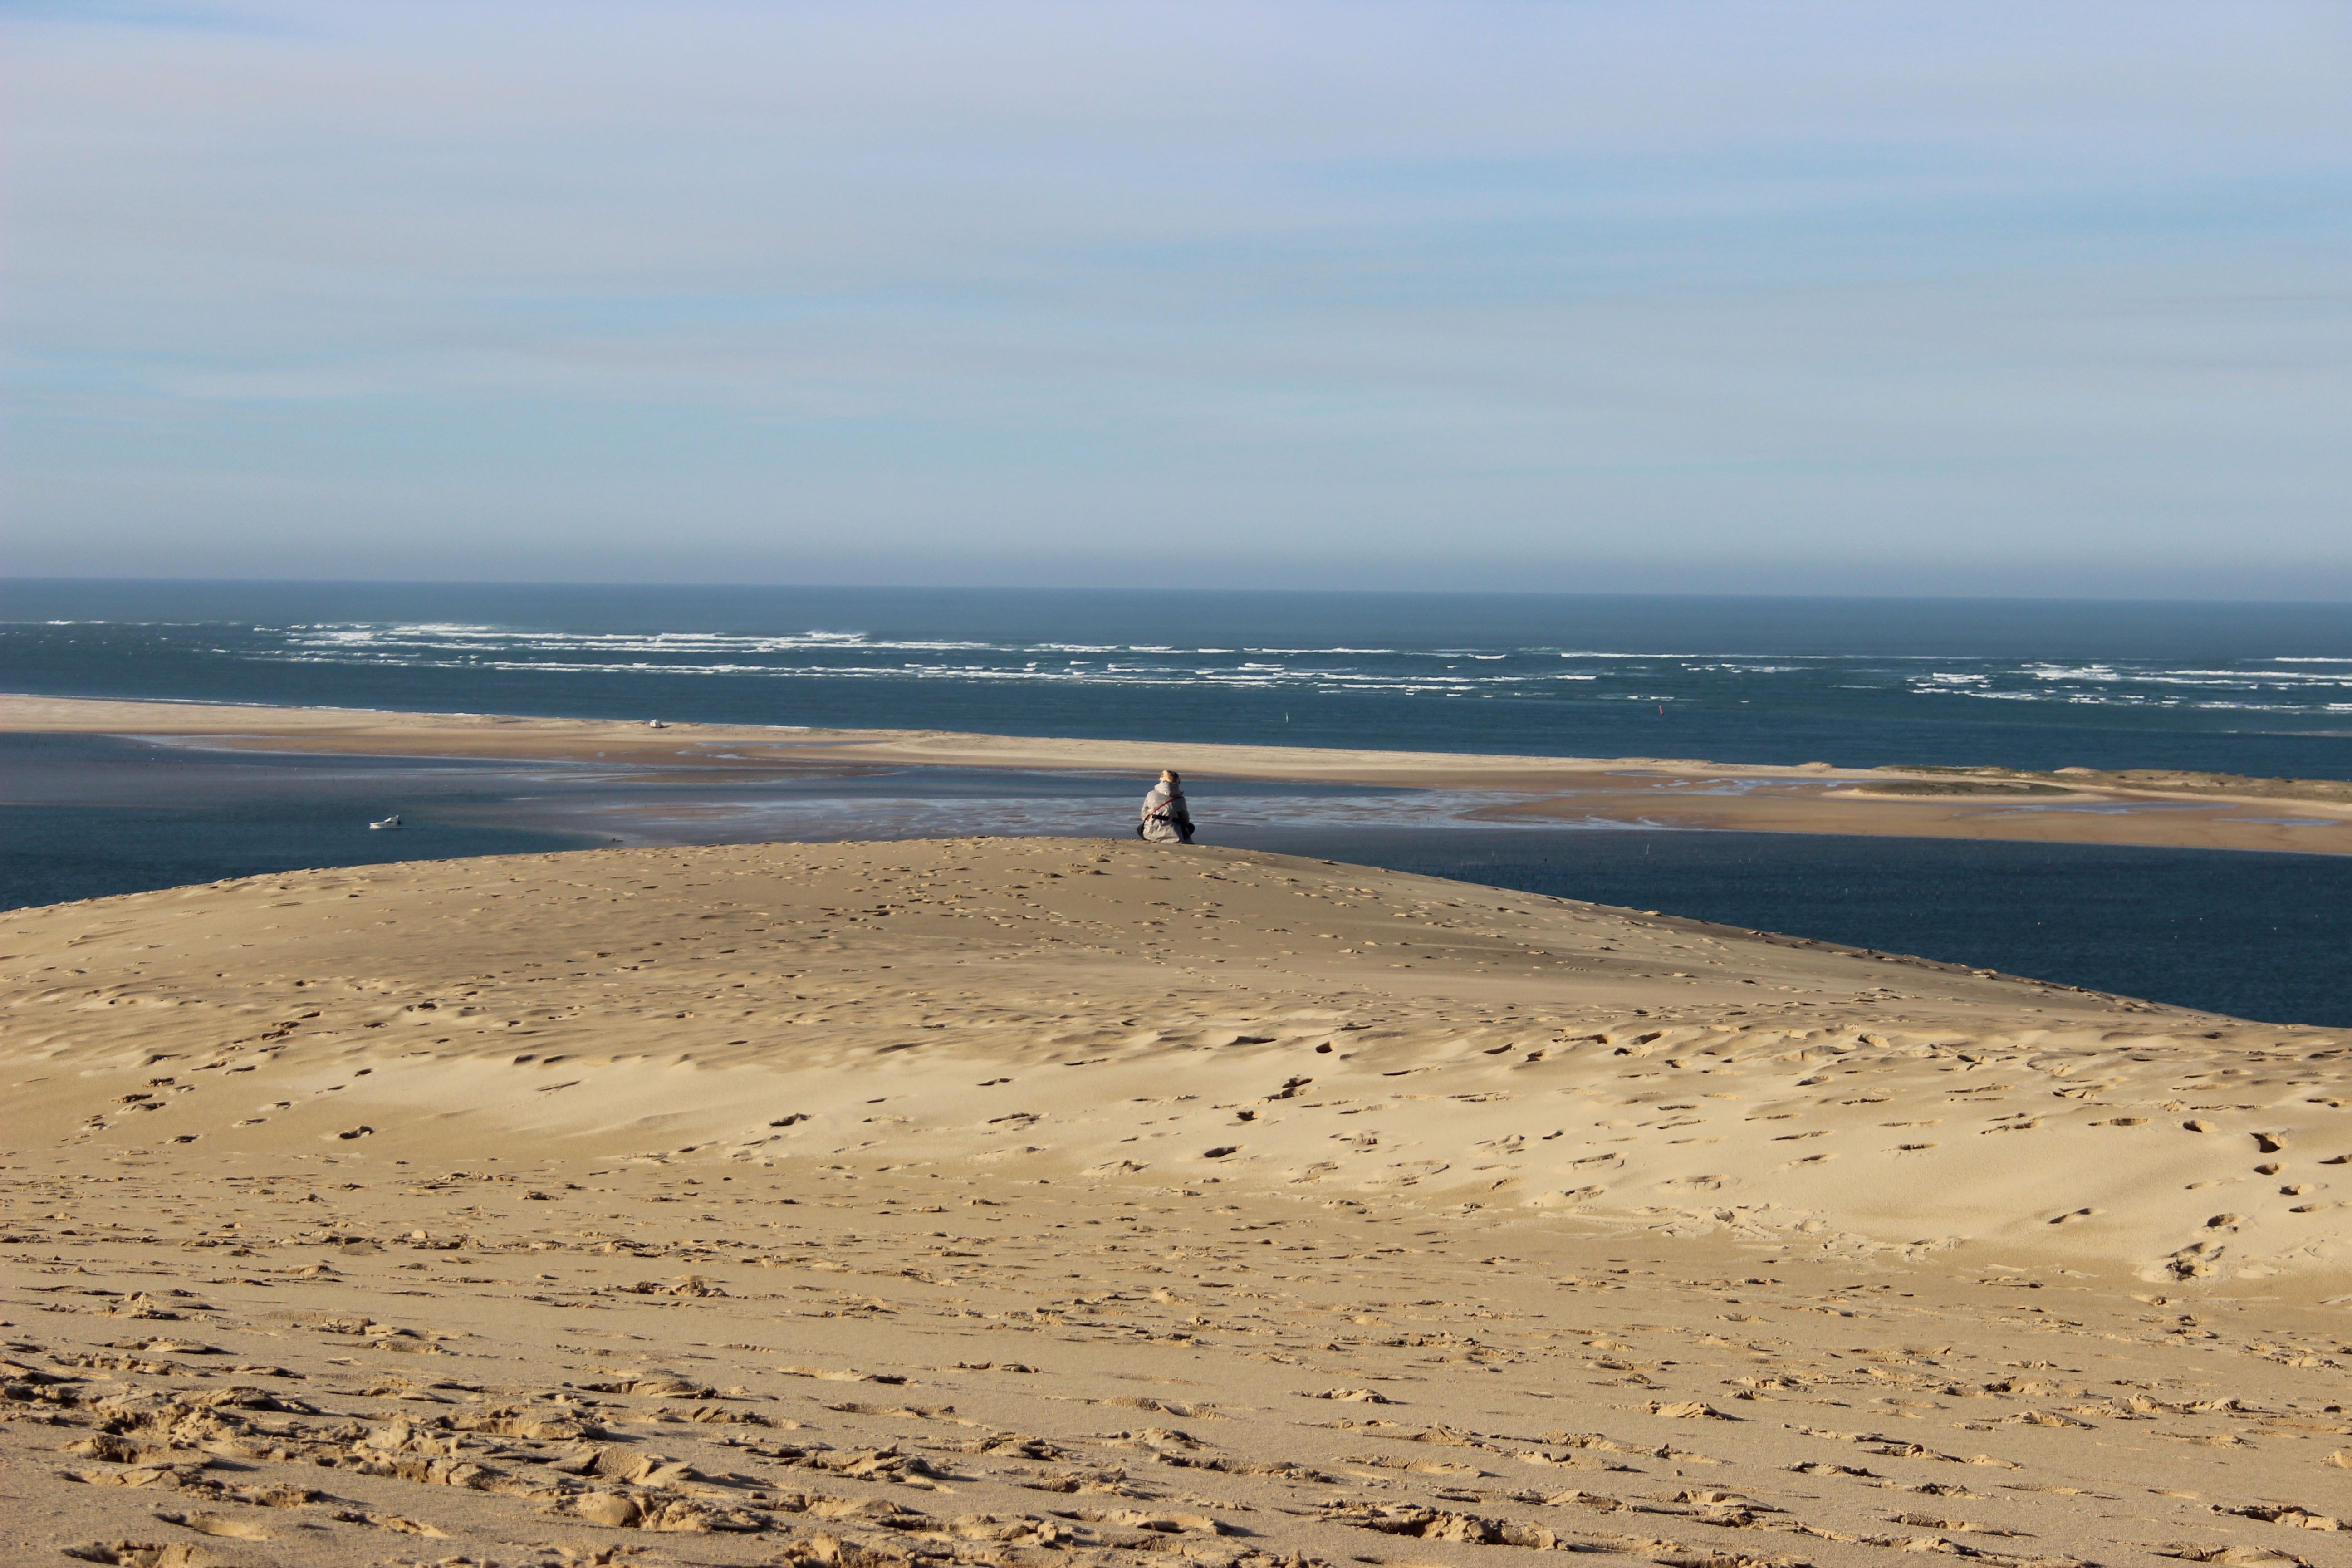
beach, landscape, sea, coast, sand, ocean, horizon, dune, shore, solitude, material, body of water, aquitaine, habitat, cape, landform, dune ridge, mudflat, natural environment, aeolian landform, dune du pyla